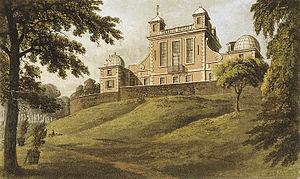
Martial Bourdin était un anarchiste illégaliste français.
10 août : L'observatoire Royal de Greenwich construit par l'architecte anglais sir Christopher Wren est inauguré.